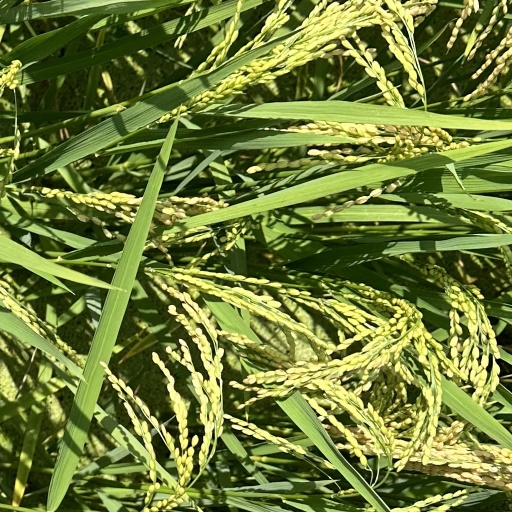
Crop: rice